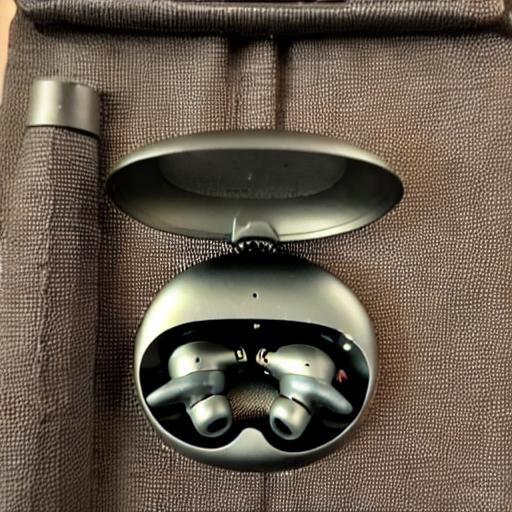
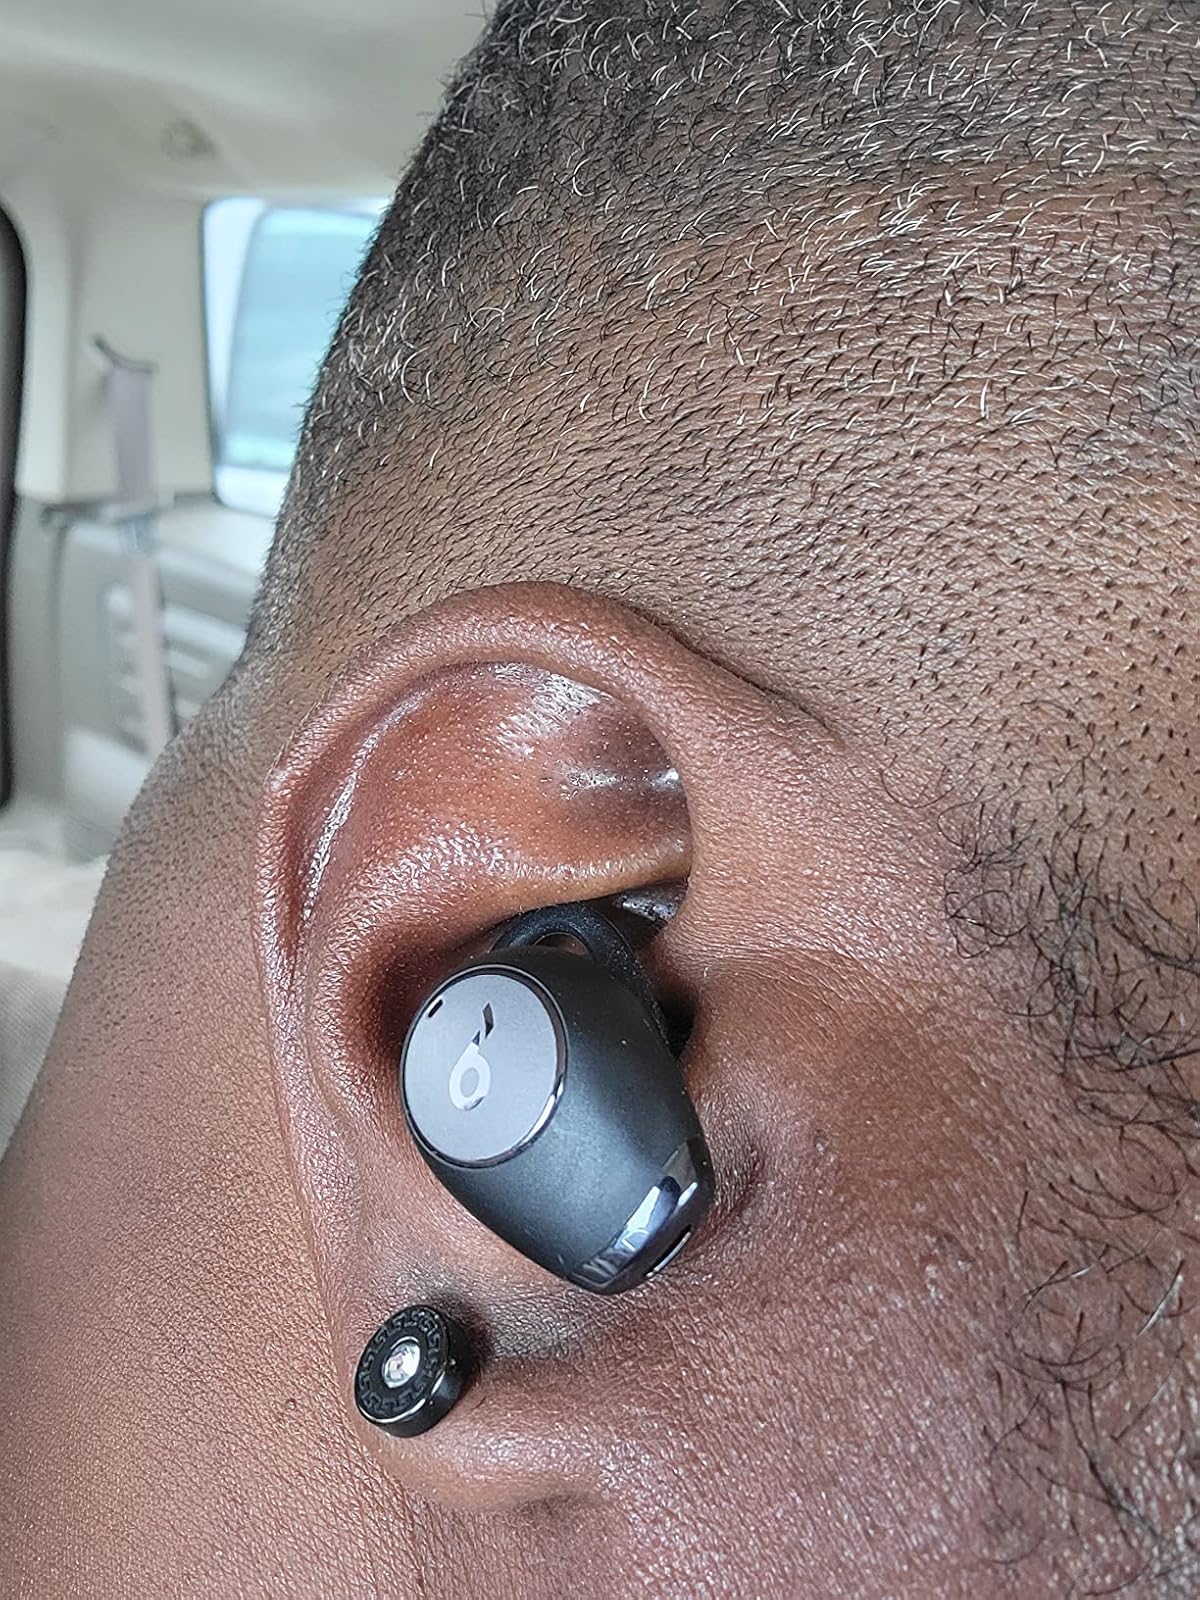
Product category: earbuds
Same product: no